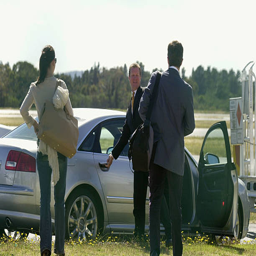
person and hisborn fiancee enter a car with the aid of a bodyguard .